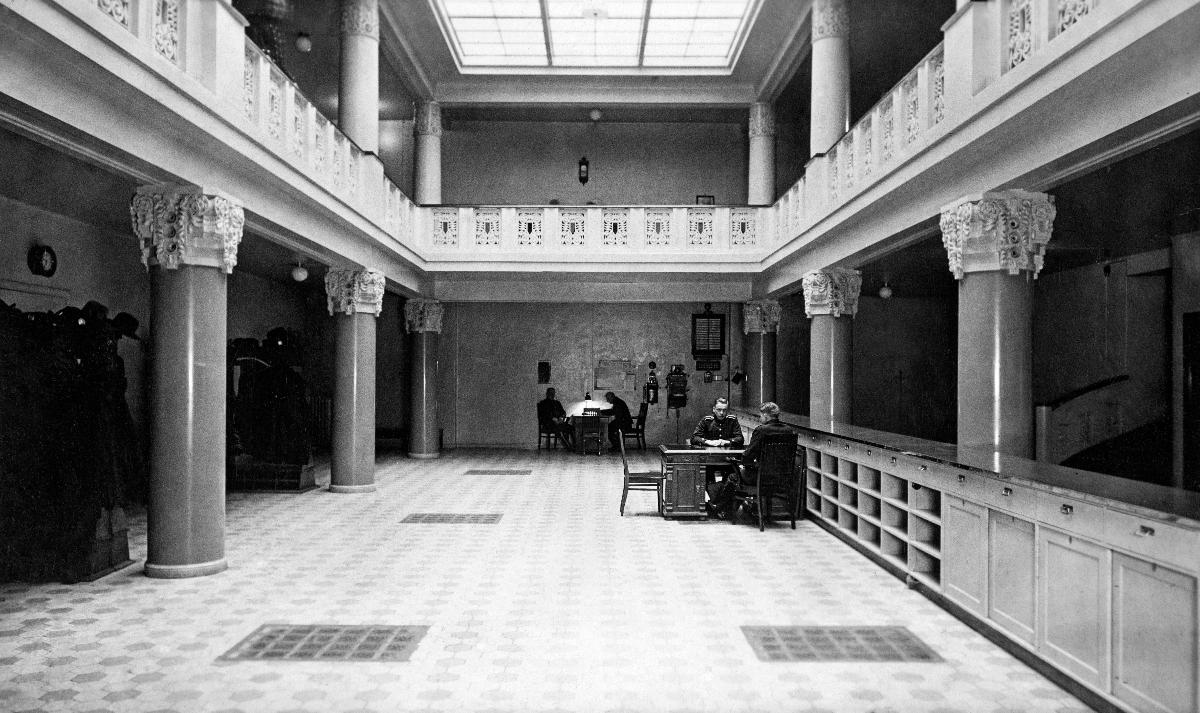
Helsingin poliisilaitos; Helsinki Police Department
sisällön kuvaus: Helsingin poliisilaitoksen lähettien aula, Helsinki 1932. content description: The courier hall of Helsinki Police Department, Helsinki 1932.
Kuvaaja: Kuvakeskus, kuvaaja
Vuosi: 1932
Paikka: Suomi; Suomi, Uusimaa, Helsinki
Aiheet: poliisi (organisaatiot); poliisilaitokset; arkkitehtuuri; aulat; interiöörit; pilasterit; police (organisations); police departments; architecture; entrance halls; interiors; police; halls; pillars; polisen; polisinrättningar; arkitektur; aulor; interiörer